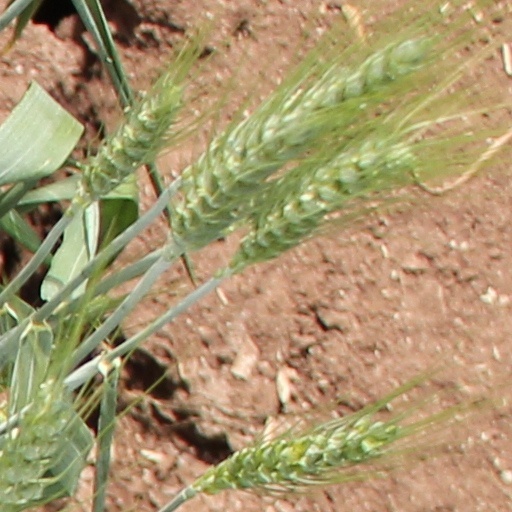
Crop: wheat